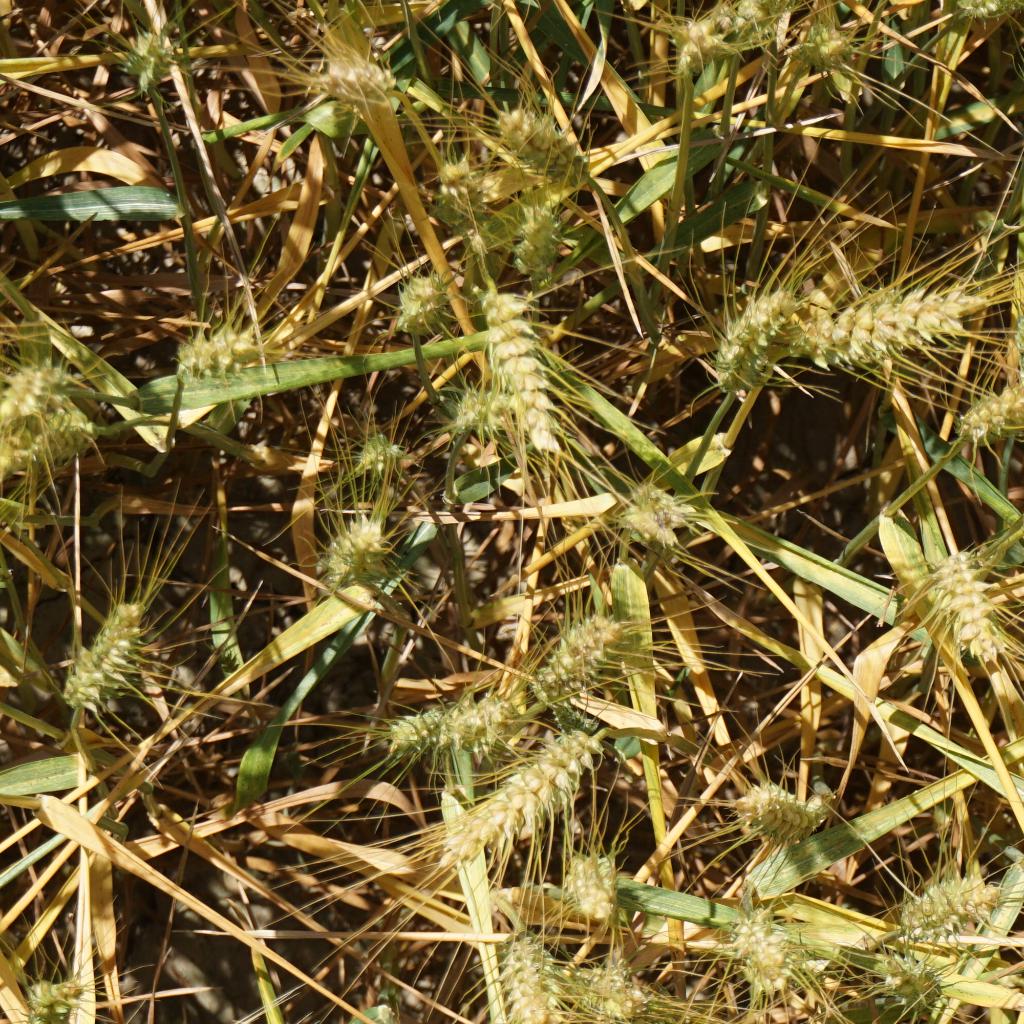
Country: France
Location: Gréoux
Wheat development stage: Filling - Ripening